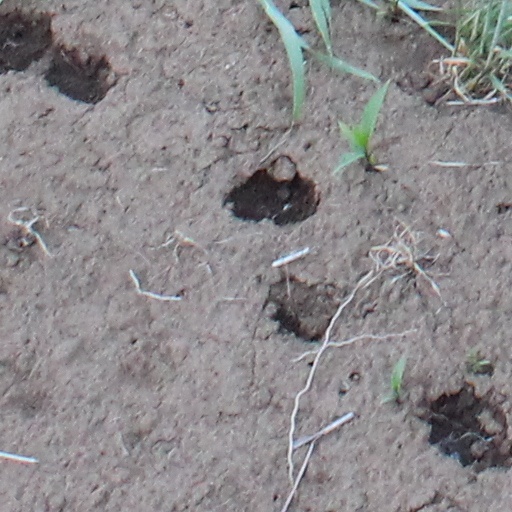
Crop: wheat